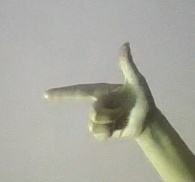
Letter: yaa